Agneta Ekmanner

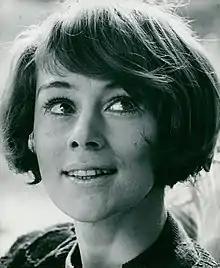

Agneta Ekmanner (born 4 December 1938) is a Swedish actress. She has appeared in more than 50 films and television shows since 1965.